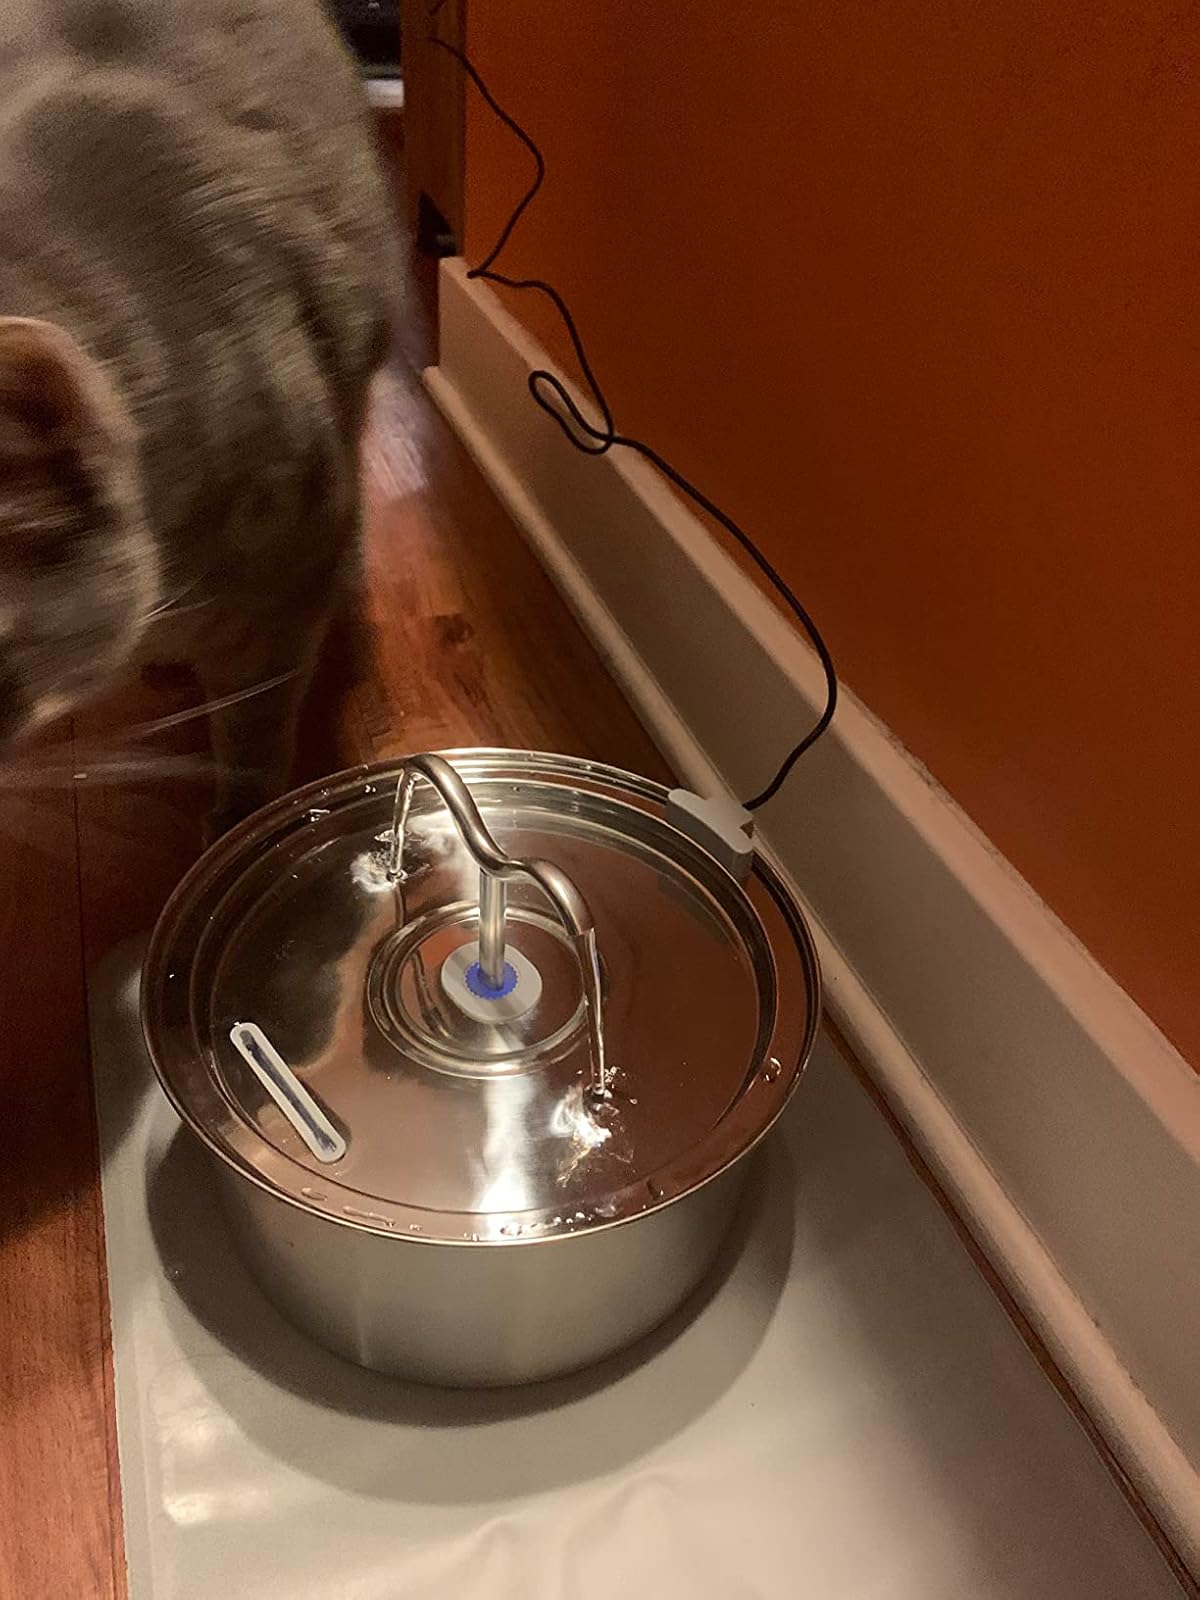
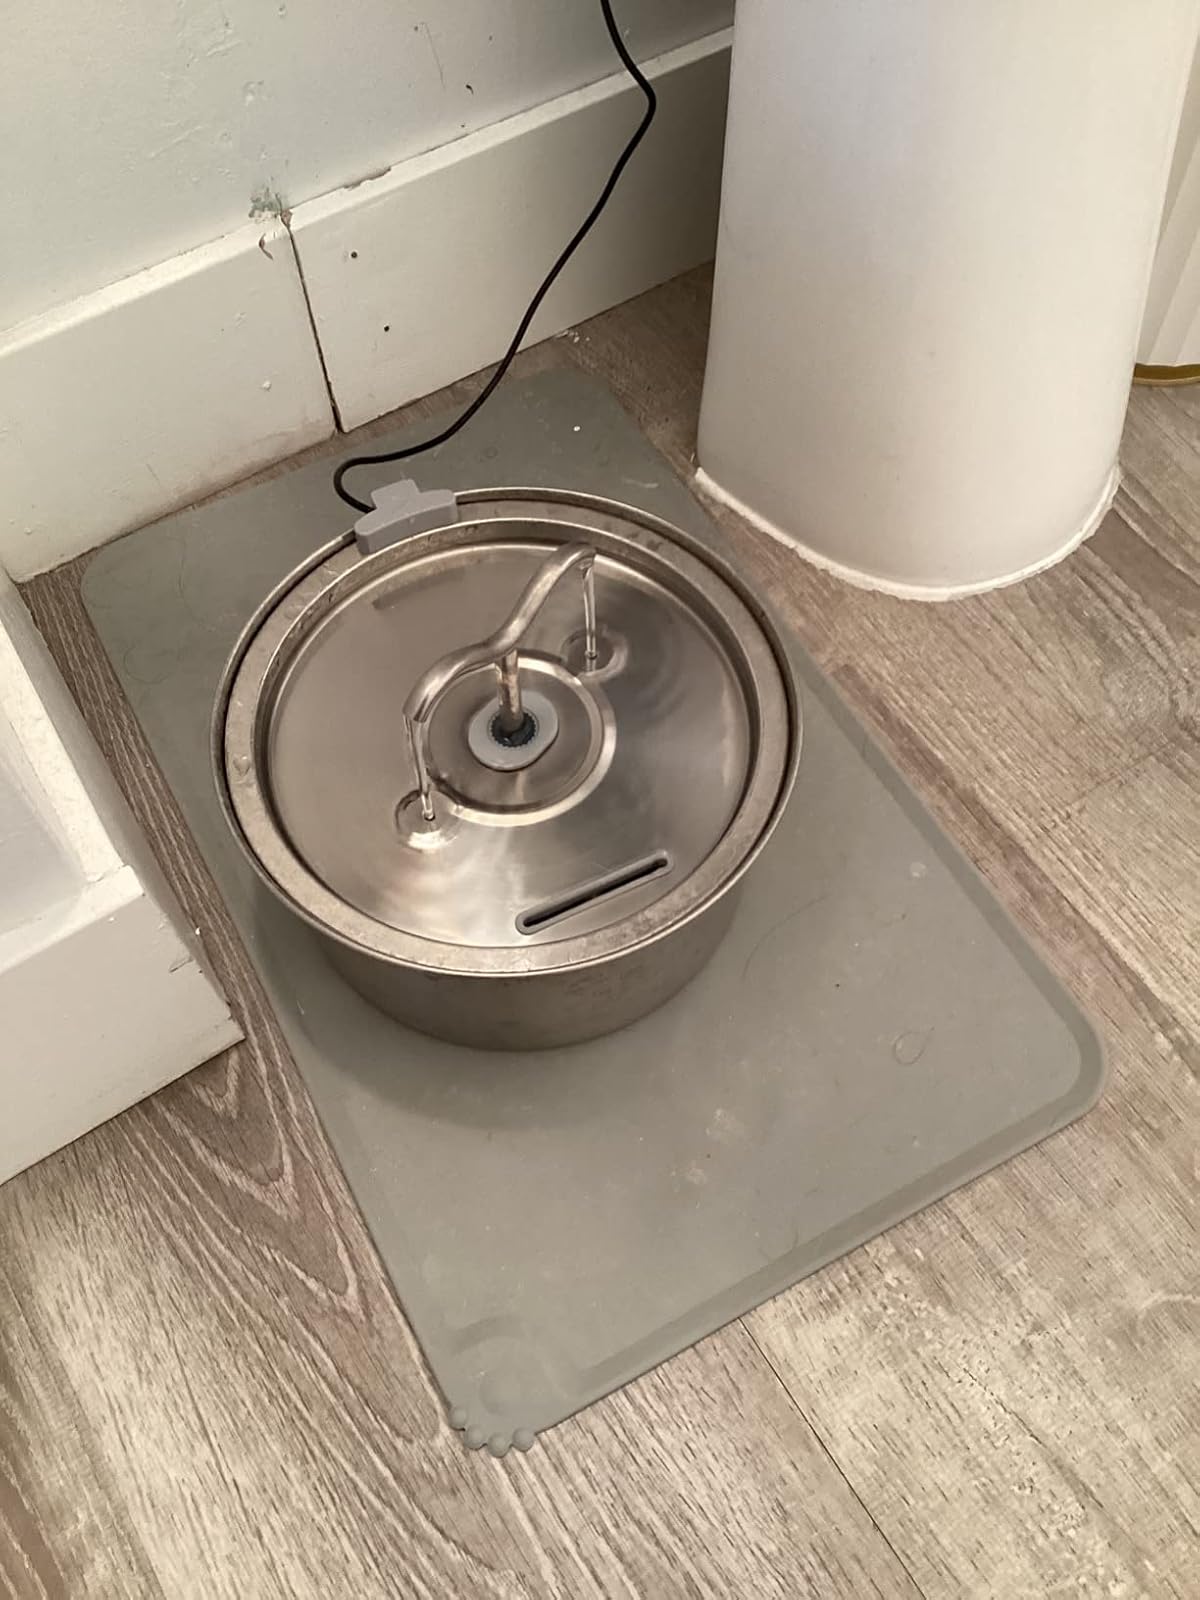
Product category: items_bowl
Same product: yes